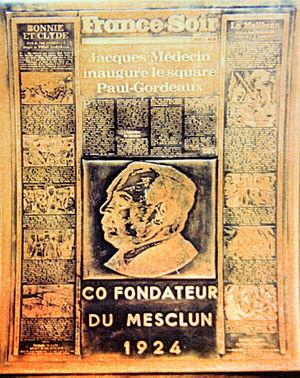
plaque commémorative sur la stèle de Paul Gordeaux à Nice représentant une page du journal France-Soir avec les bandes verticales ""Le Crime ne paie pas"" et ""les Amours Célèbres"" qui encadrent son portrait et la plaque de co-Président de ""Lou Mesclun"""
Le mesclun est un mélange de pousses et de feuilles, d'au moins cinq variétés différentes, de plantes potagères qui se consomment en salade.
Paul Gordeaux né Philippe, Georges, Emmanuel Gordolon le 4 avril 1891 à Nice et mort le 4 mars 1974 dans cette même ville est un journaliste, historien, critique dramatique, homme de lettres et humoriste français. Académicien de l'humour, il est aussi auteur de revues, d’opérettes, de comédies, créateur des bandes dessinées verticales pour France-Soir, L'Histoire du demi-siècle, Histoire de l'automobile Le crime ne paie pas et Les Amours célèbres, la bande dessinée verticale C'est arrivé un dimanche pour le Journal du dimanche. Il est l'auteur du mot « bla bla bla ».
Philippe Tiranty est un inventeur, photographe et éditeur français, né à Nice le 15 juillet 1883 et décédé le 21 avril 1973 à Nice.